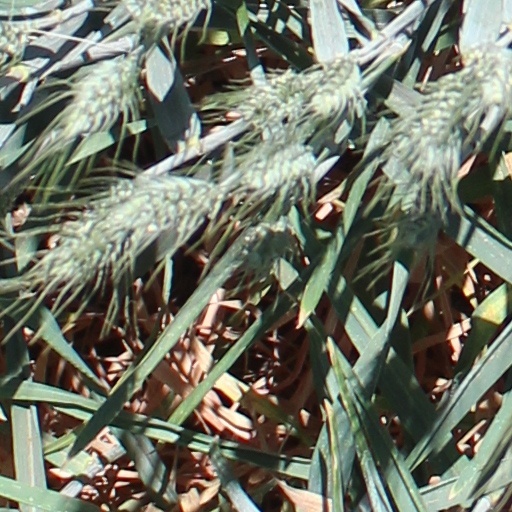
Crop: wheat